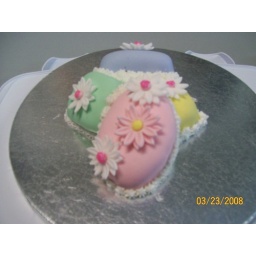
Chocolate Fudge cake with white buttercream covered in rolled fondant. Daisies are fondant cut outs with pink sparkle centers.